Stephen Uhalley

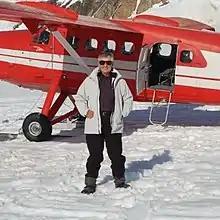

Stephen Uhalley Jr. (born 1930) is an American historian of Chinese history, specializing in aerospace. He has written "China and Christianity: Burdened Past, Hopeful Future", "A History of the Chinese Communist Party", "and Mao Tse-tung, a Critical Biography", as well as being a frequent contributor to multiple journals.